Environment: lab
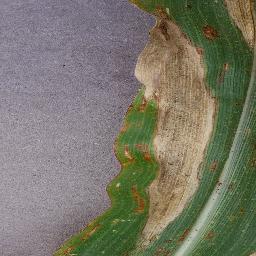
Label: northern_corn_leaf_blight